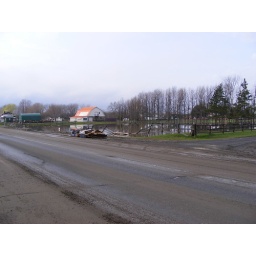
A large piece of driftwood took out this horse farm`s fence in one spot.